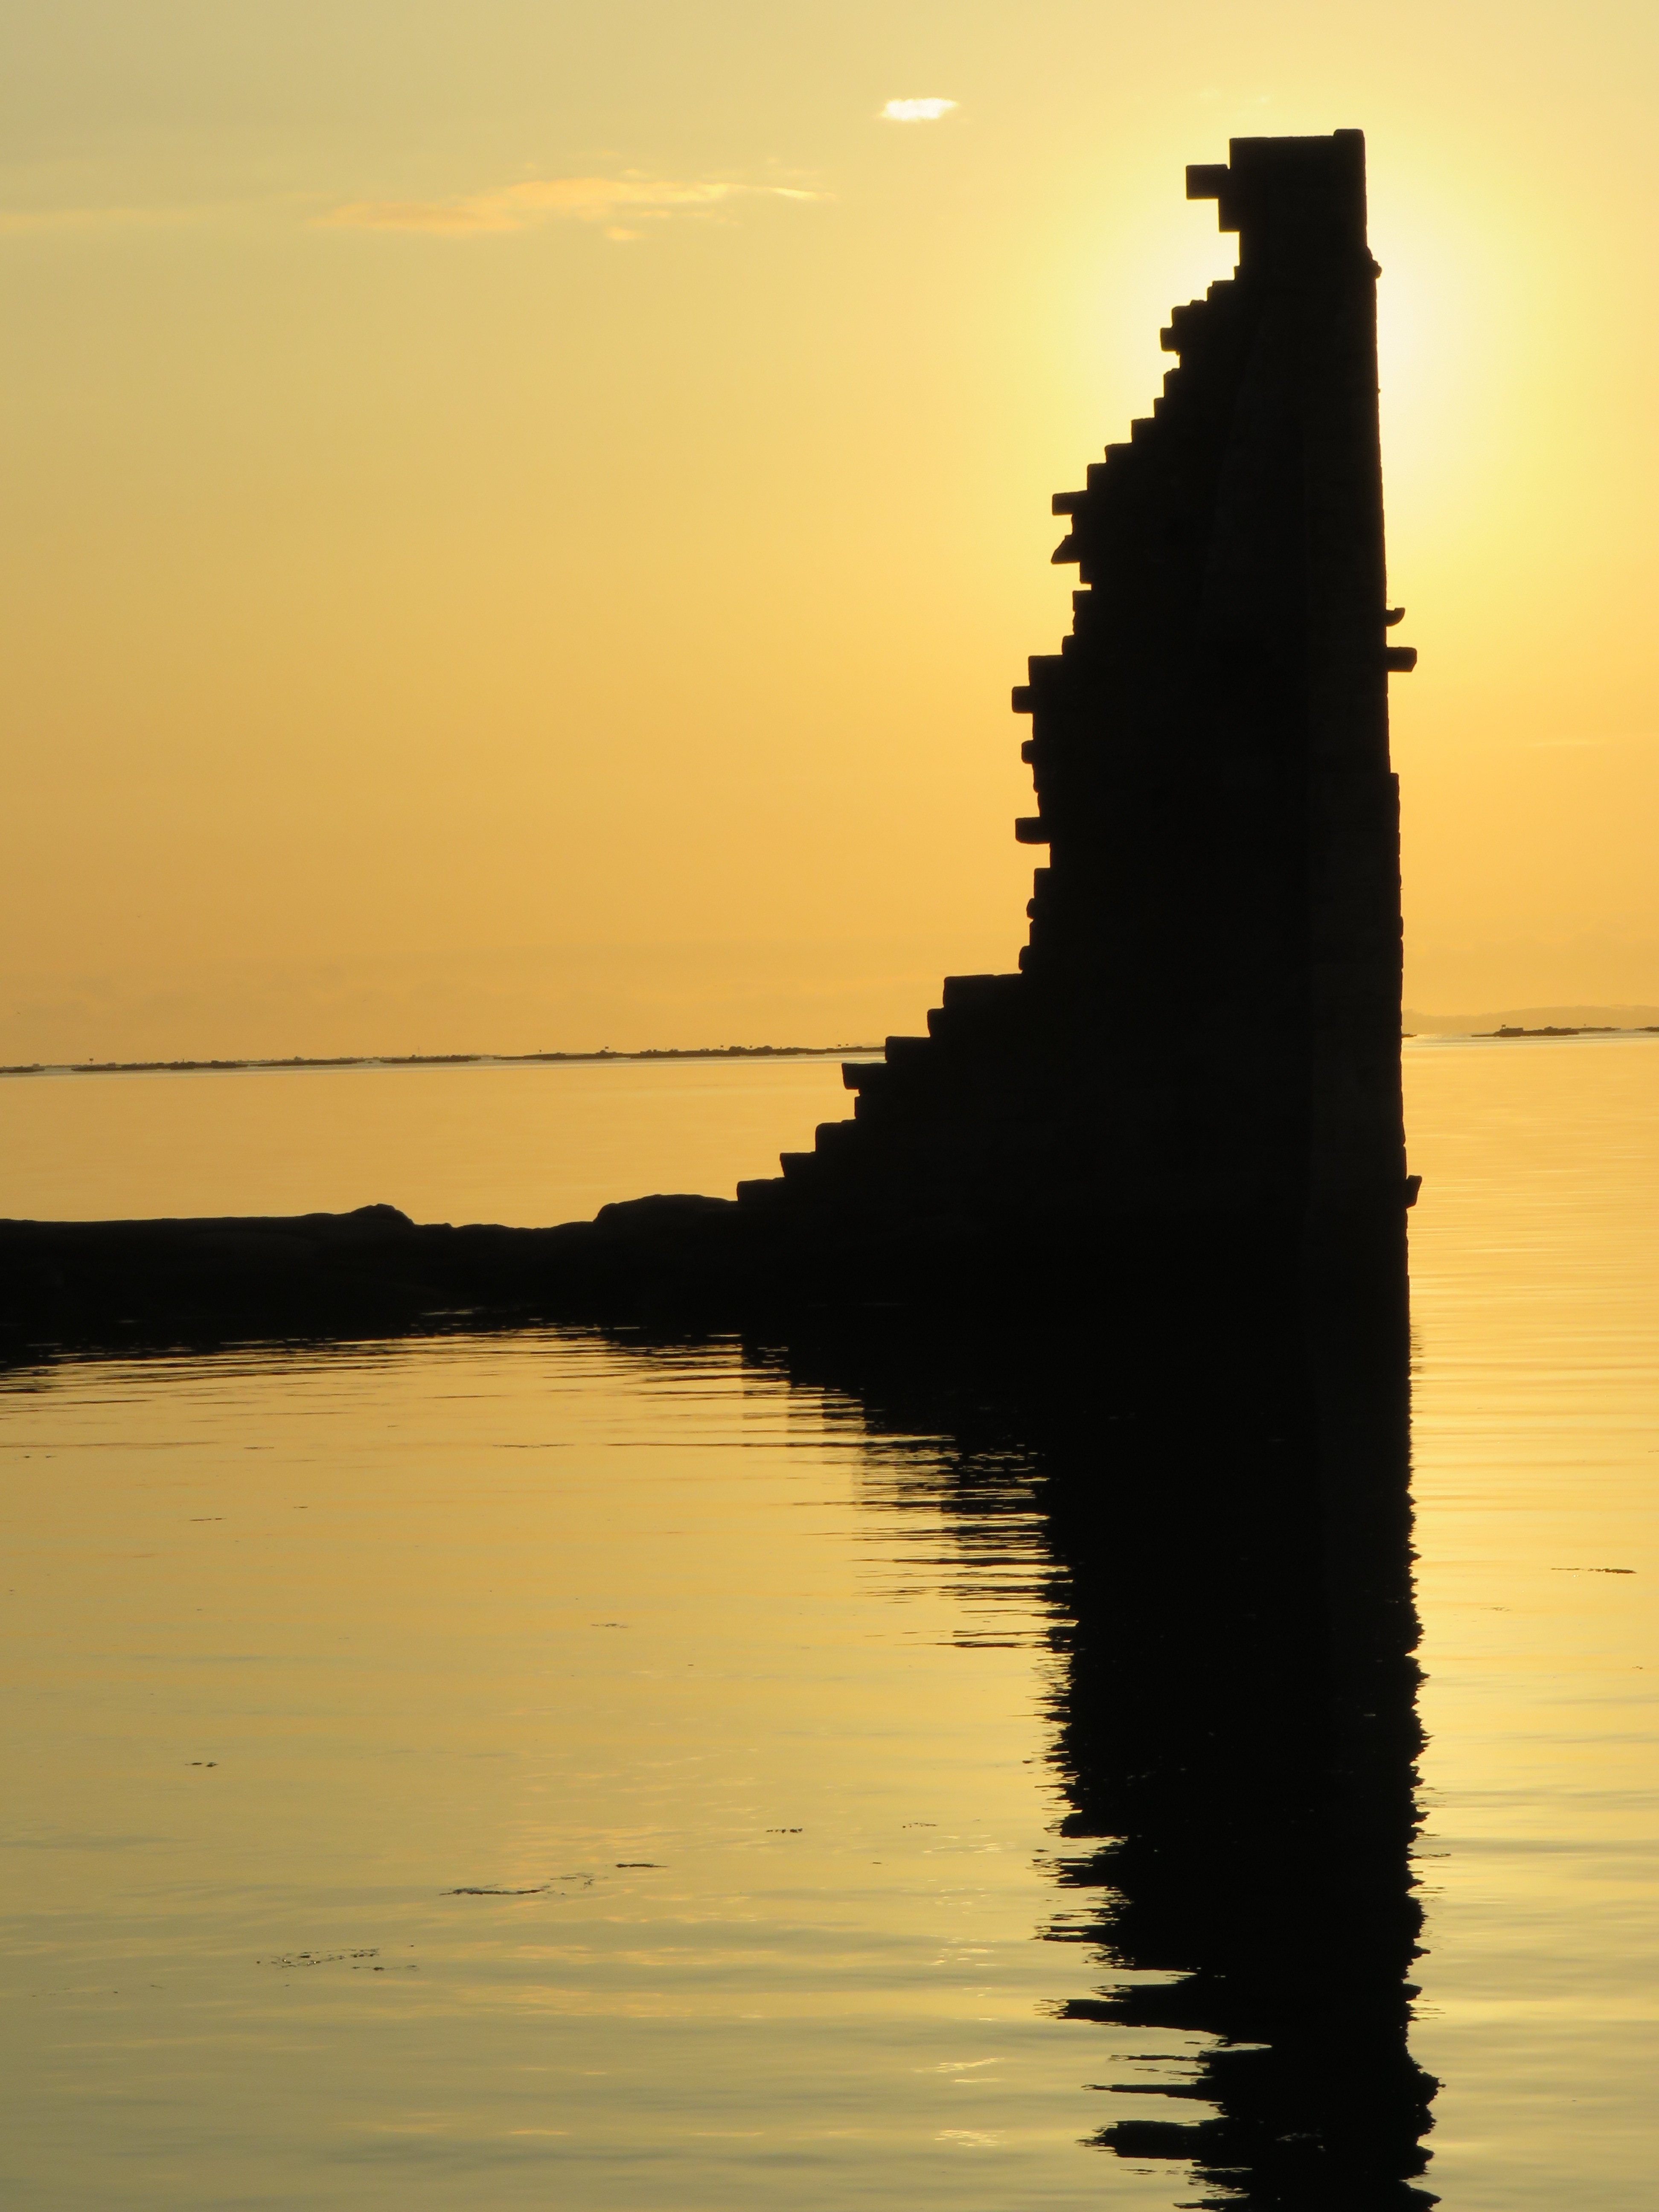
landscape, sea, coast, water, nature, ocean, horizon, silhouette, cloud, sky, sun, sunrise, sunset, sunlight, morning, dawn, dusk, evening, reflection, tower, scenic, peaceful, afterglow, sunset background, partial wall, atmospheric phenomenon